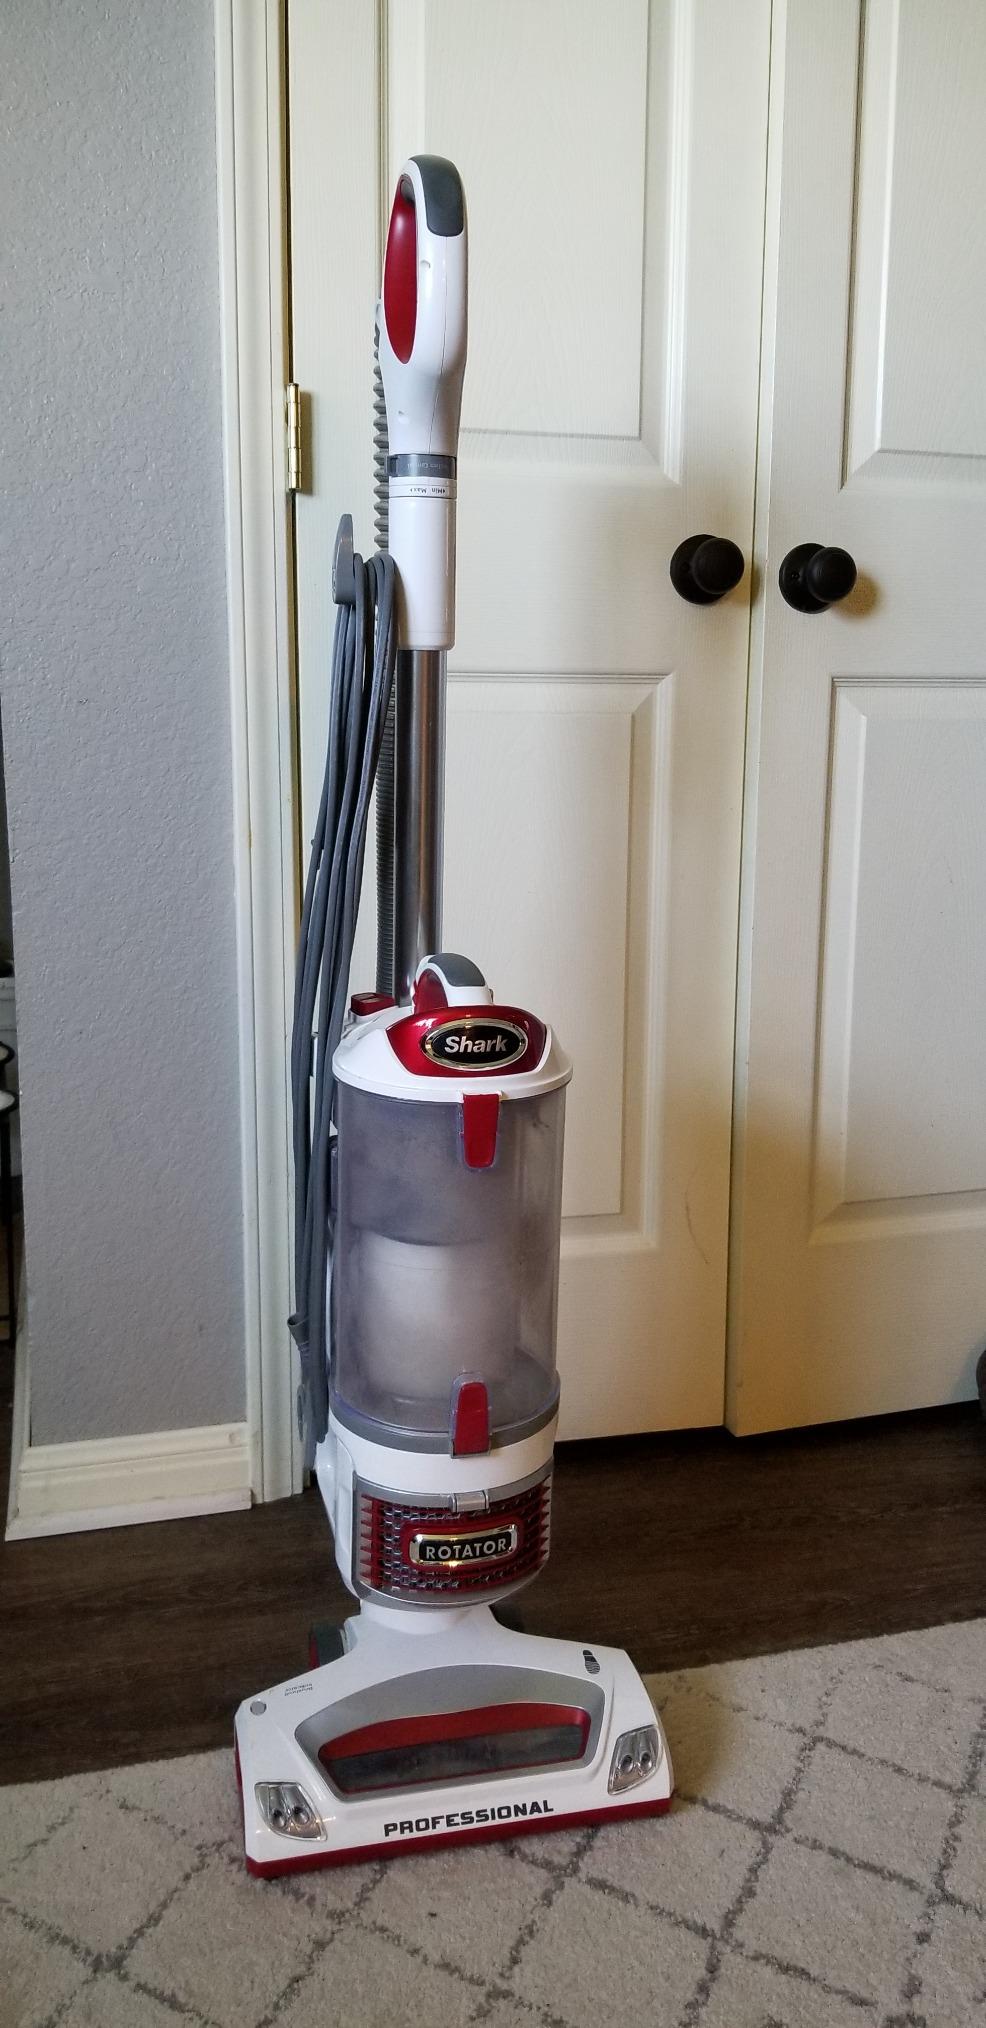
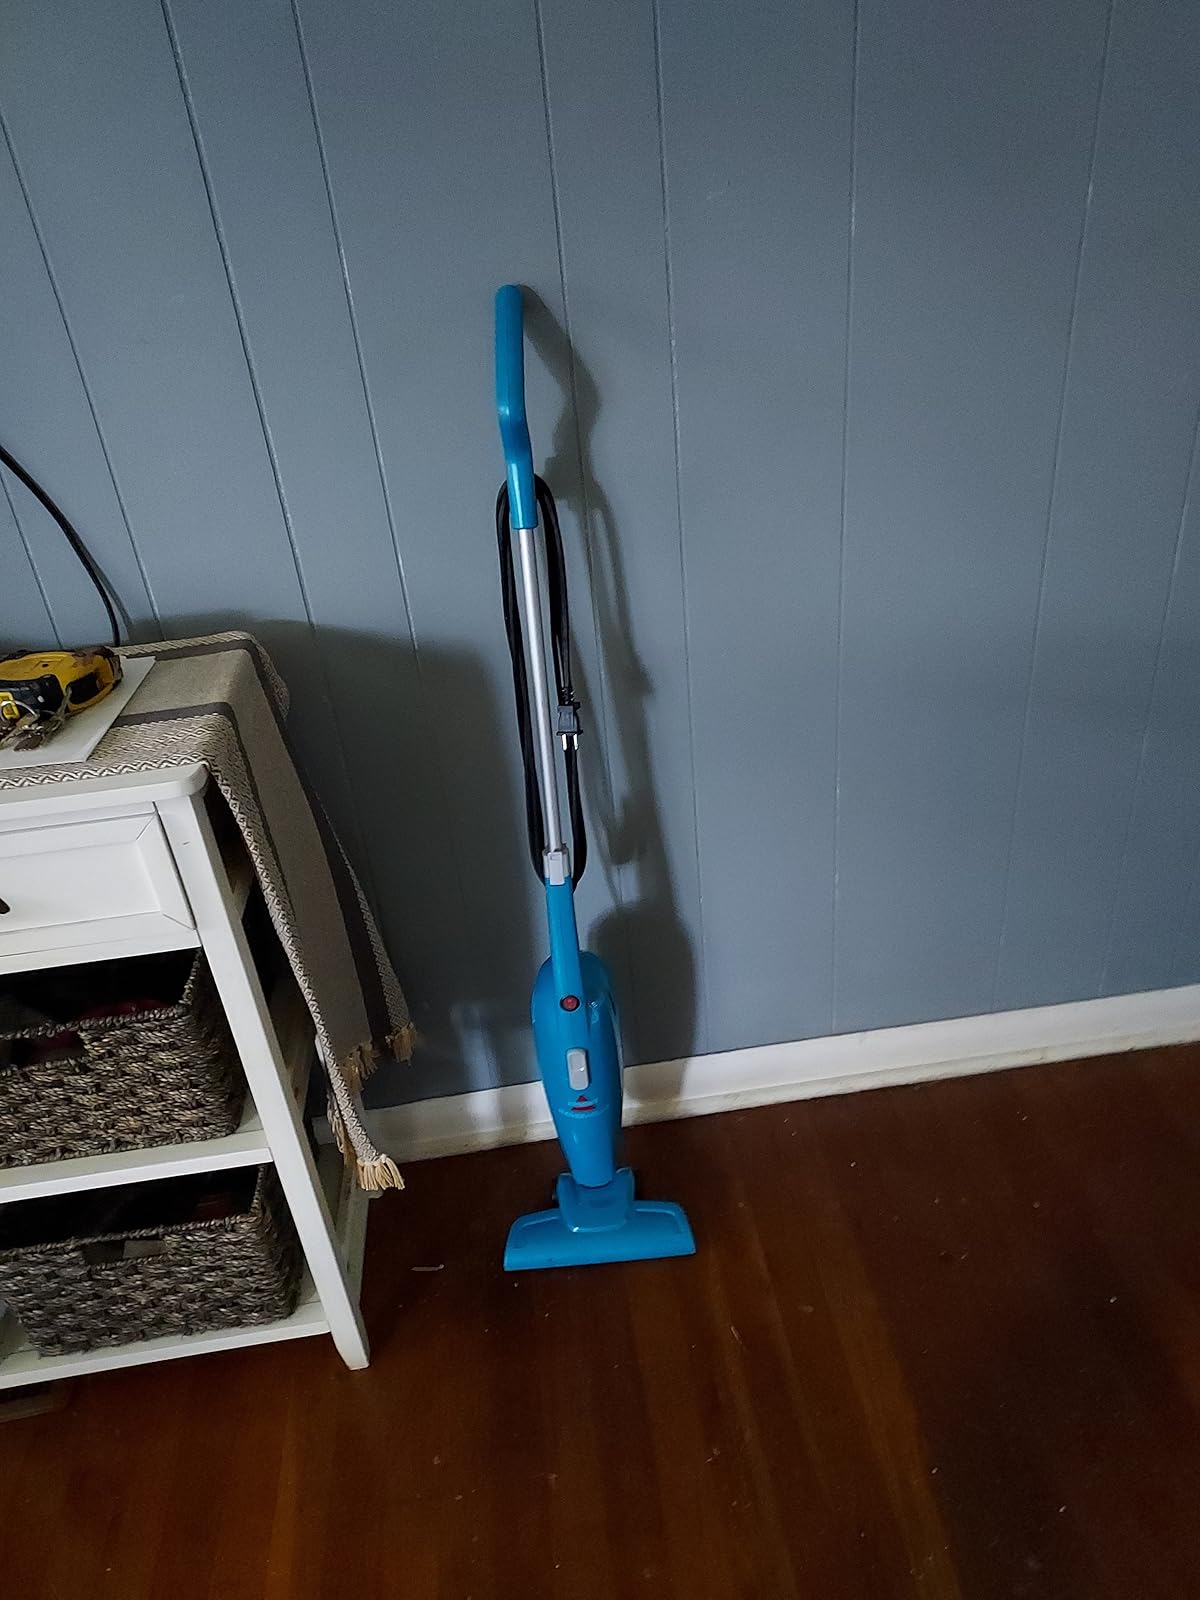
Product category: items_vacuum
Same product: no